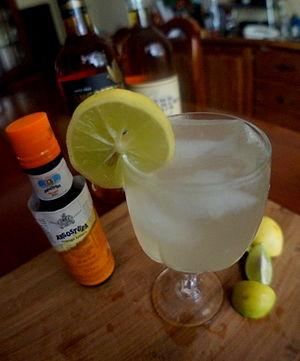
Le daïquiri est un cocktail dont les ingrédients principaux sont le rhum blanc, le jus de lime et le sucre. Il est originaire de Cuba.
Un cocktail officiel de l'IBA est un cocktail sélectionné par l'International Bartenders Association pour le concours mondial de cocktail. Ces mélanges sont ainsi parmi les plus notables et les plus fréquents des cocktails qu'on peut trouver à travers le monde.